Human sacrifice

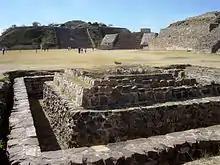
Altar for human sacrifice at Monte Albán

Human and animal sacrifice became less common during the post-Vedic period, as "ahimsa" (non-violence) became part of mainstream religious thought. The Chandogya Upanishad (3.17.4) includes ahimsa in its list of virtues. The impact of Sramanic religions such as Buddhism and Jainism also became known in the Indian subcontinent.